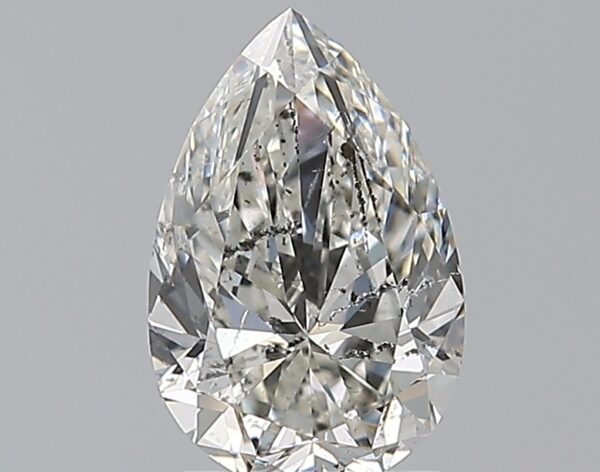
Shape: pear
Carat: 1.51
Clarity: SI2
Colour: G
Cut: EX
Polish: EX
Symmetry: EX
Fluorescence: N
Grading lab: IGI
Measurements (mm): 9.5 x 6.26 x 3.95